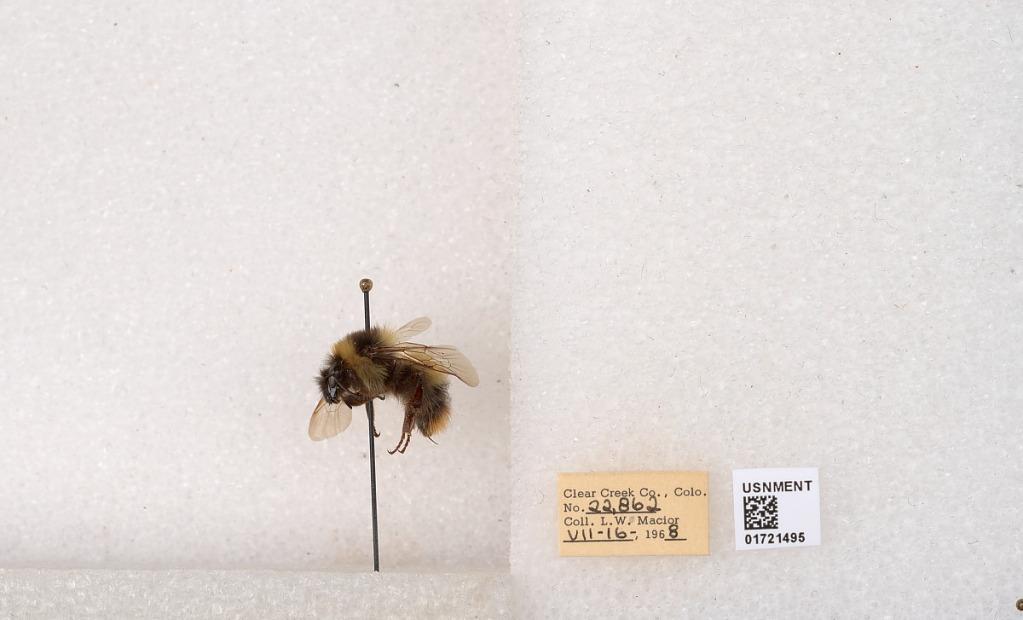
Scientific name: Bombus kirbyellus
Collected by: L. Macior
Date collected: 1968-7-16
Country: United States
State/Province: Colorado
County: Clear Creek
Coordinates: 39.6891, -105.644